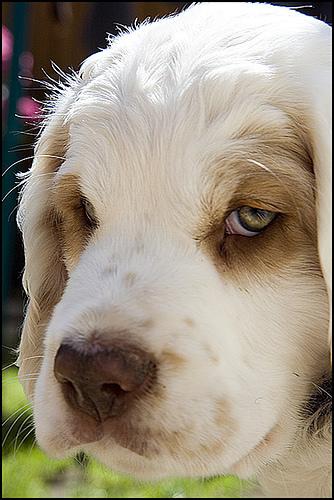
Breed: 235-n000097-clumber